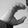
ASL letter: C